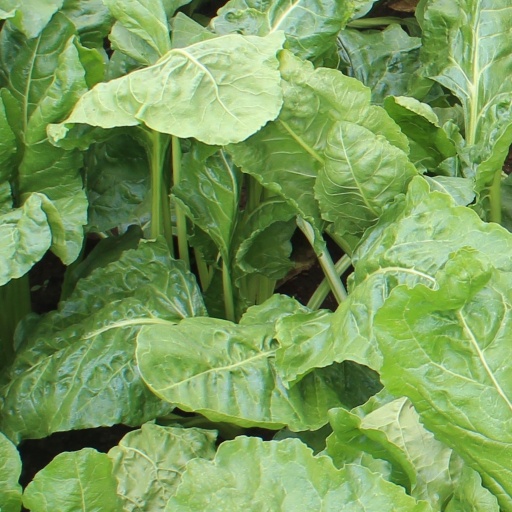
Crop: sugar beet